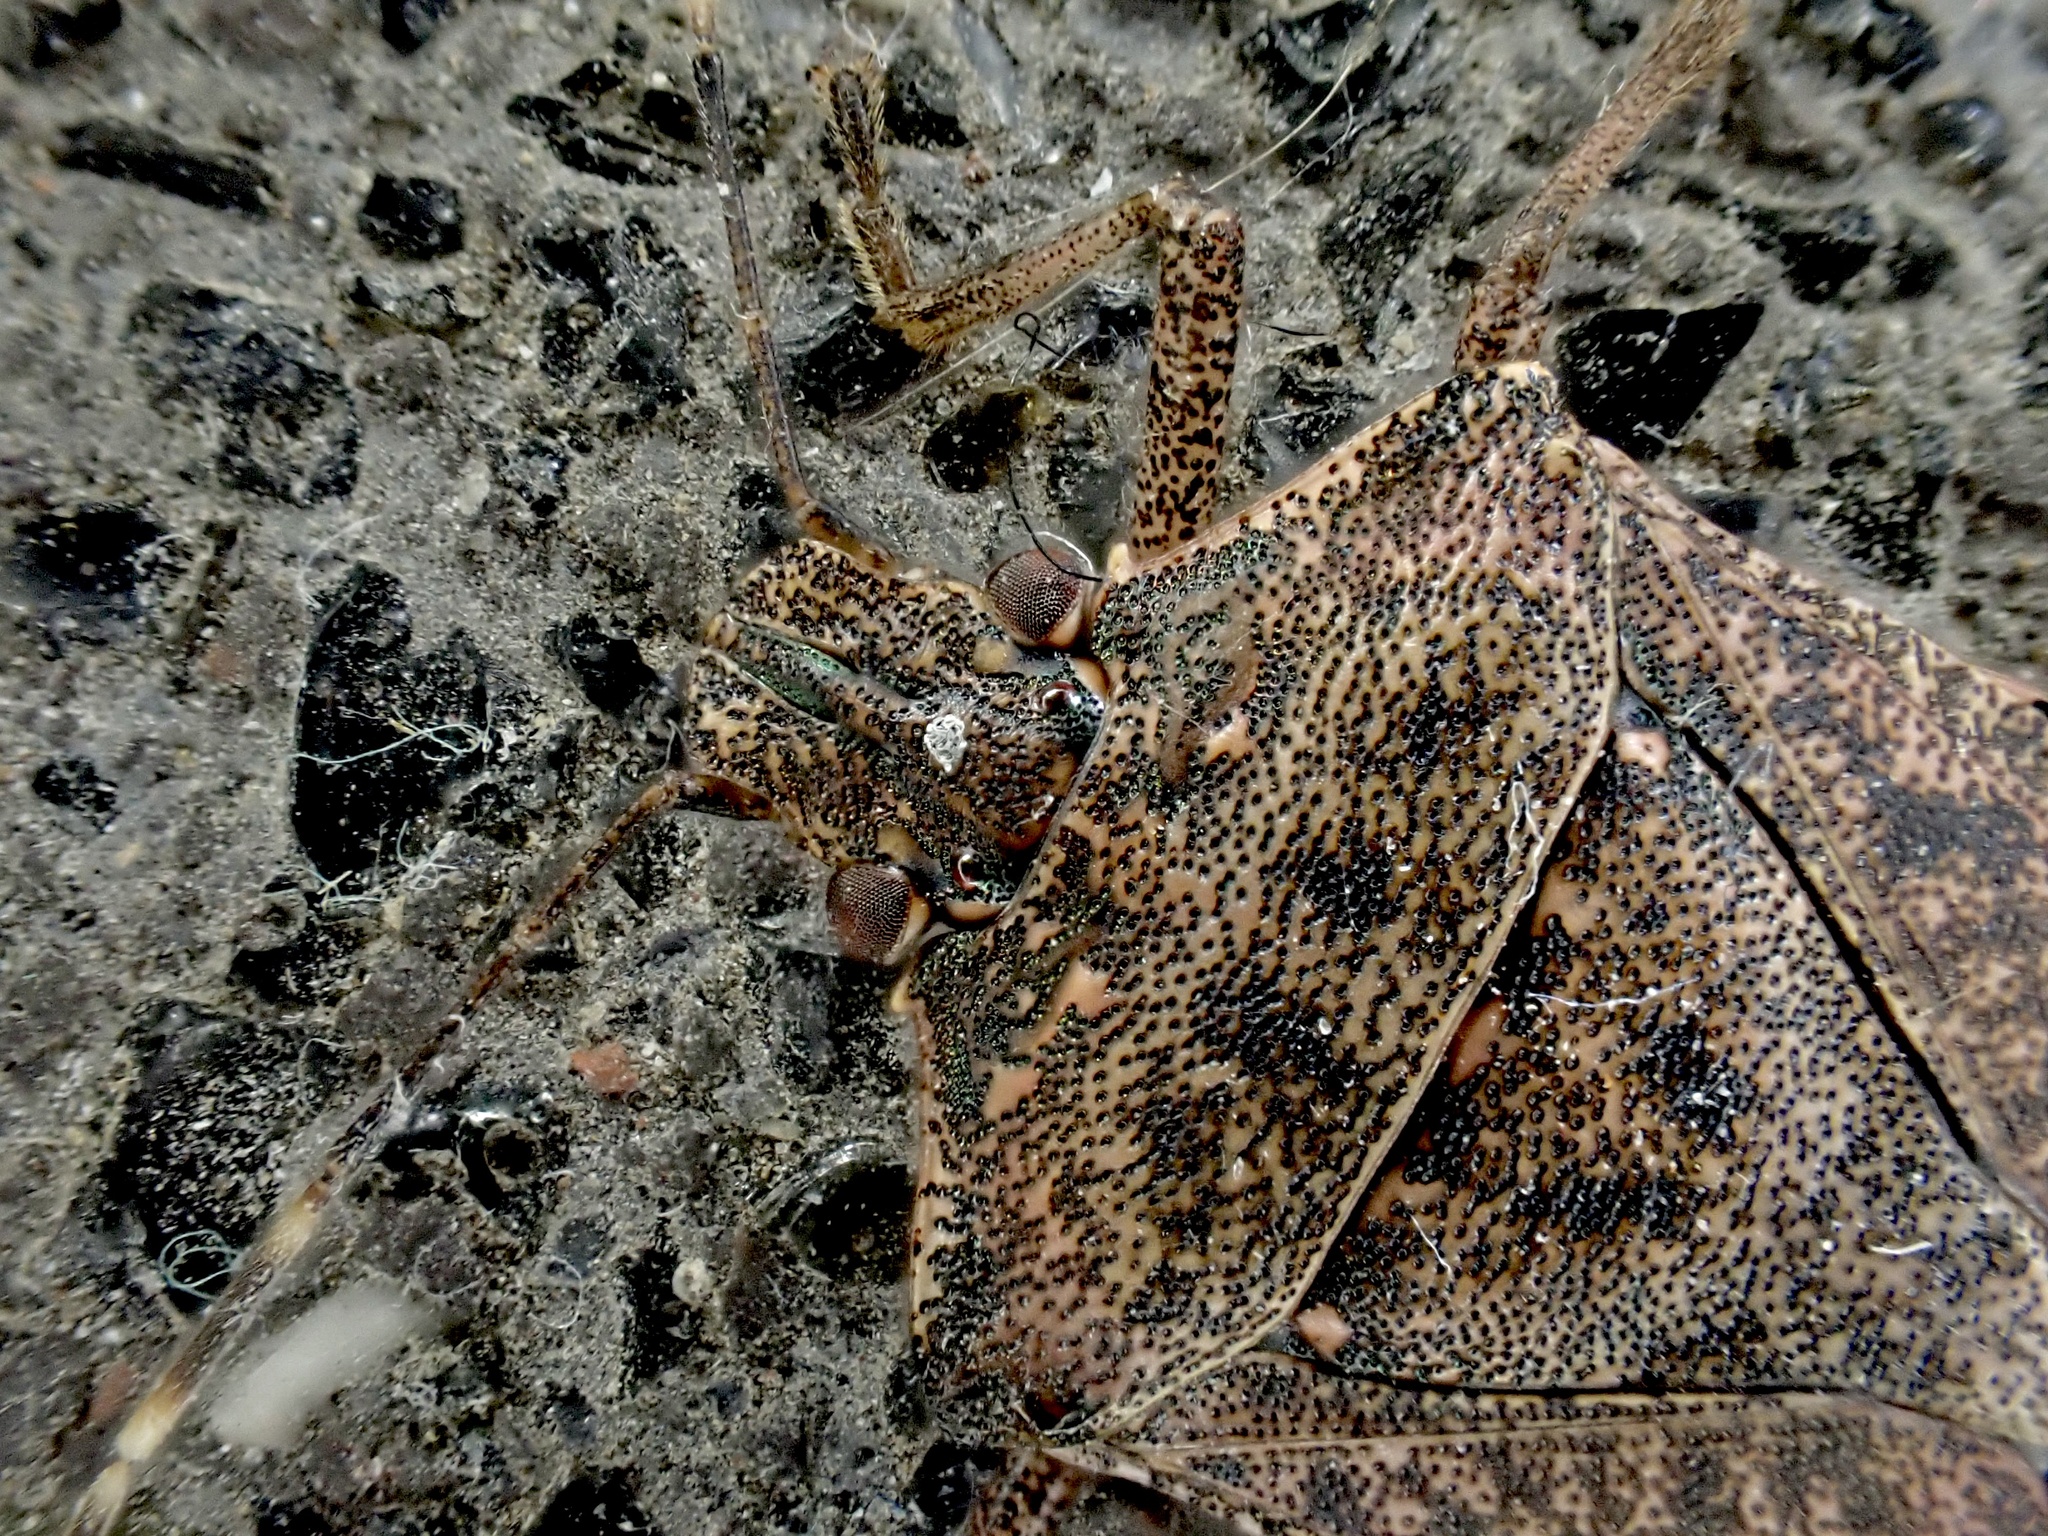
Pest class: stink_bug